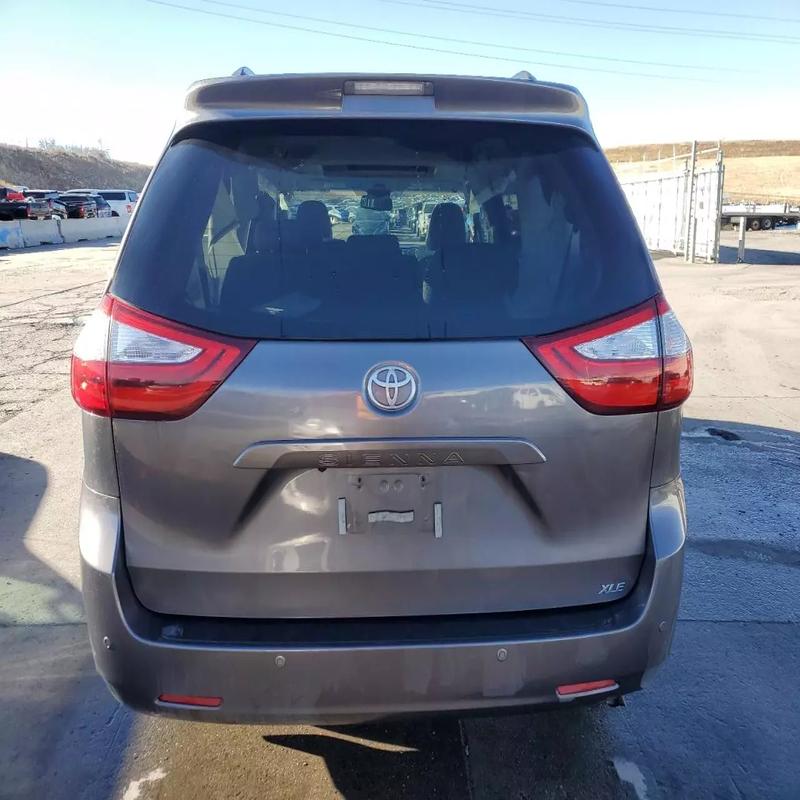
Aucun dommage détecté.
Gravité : aucun